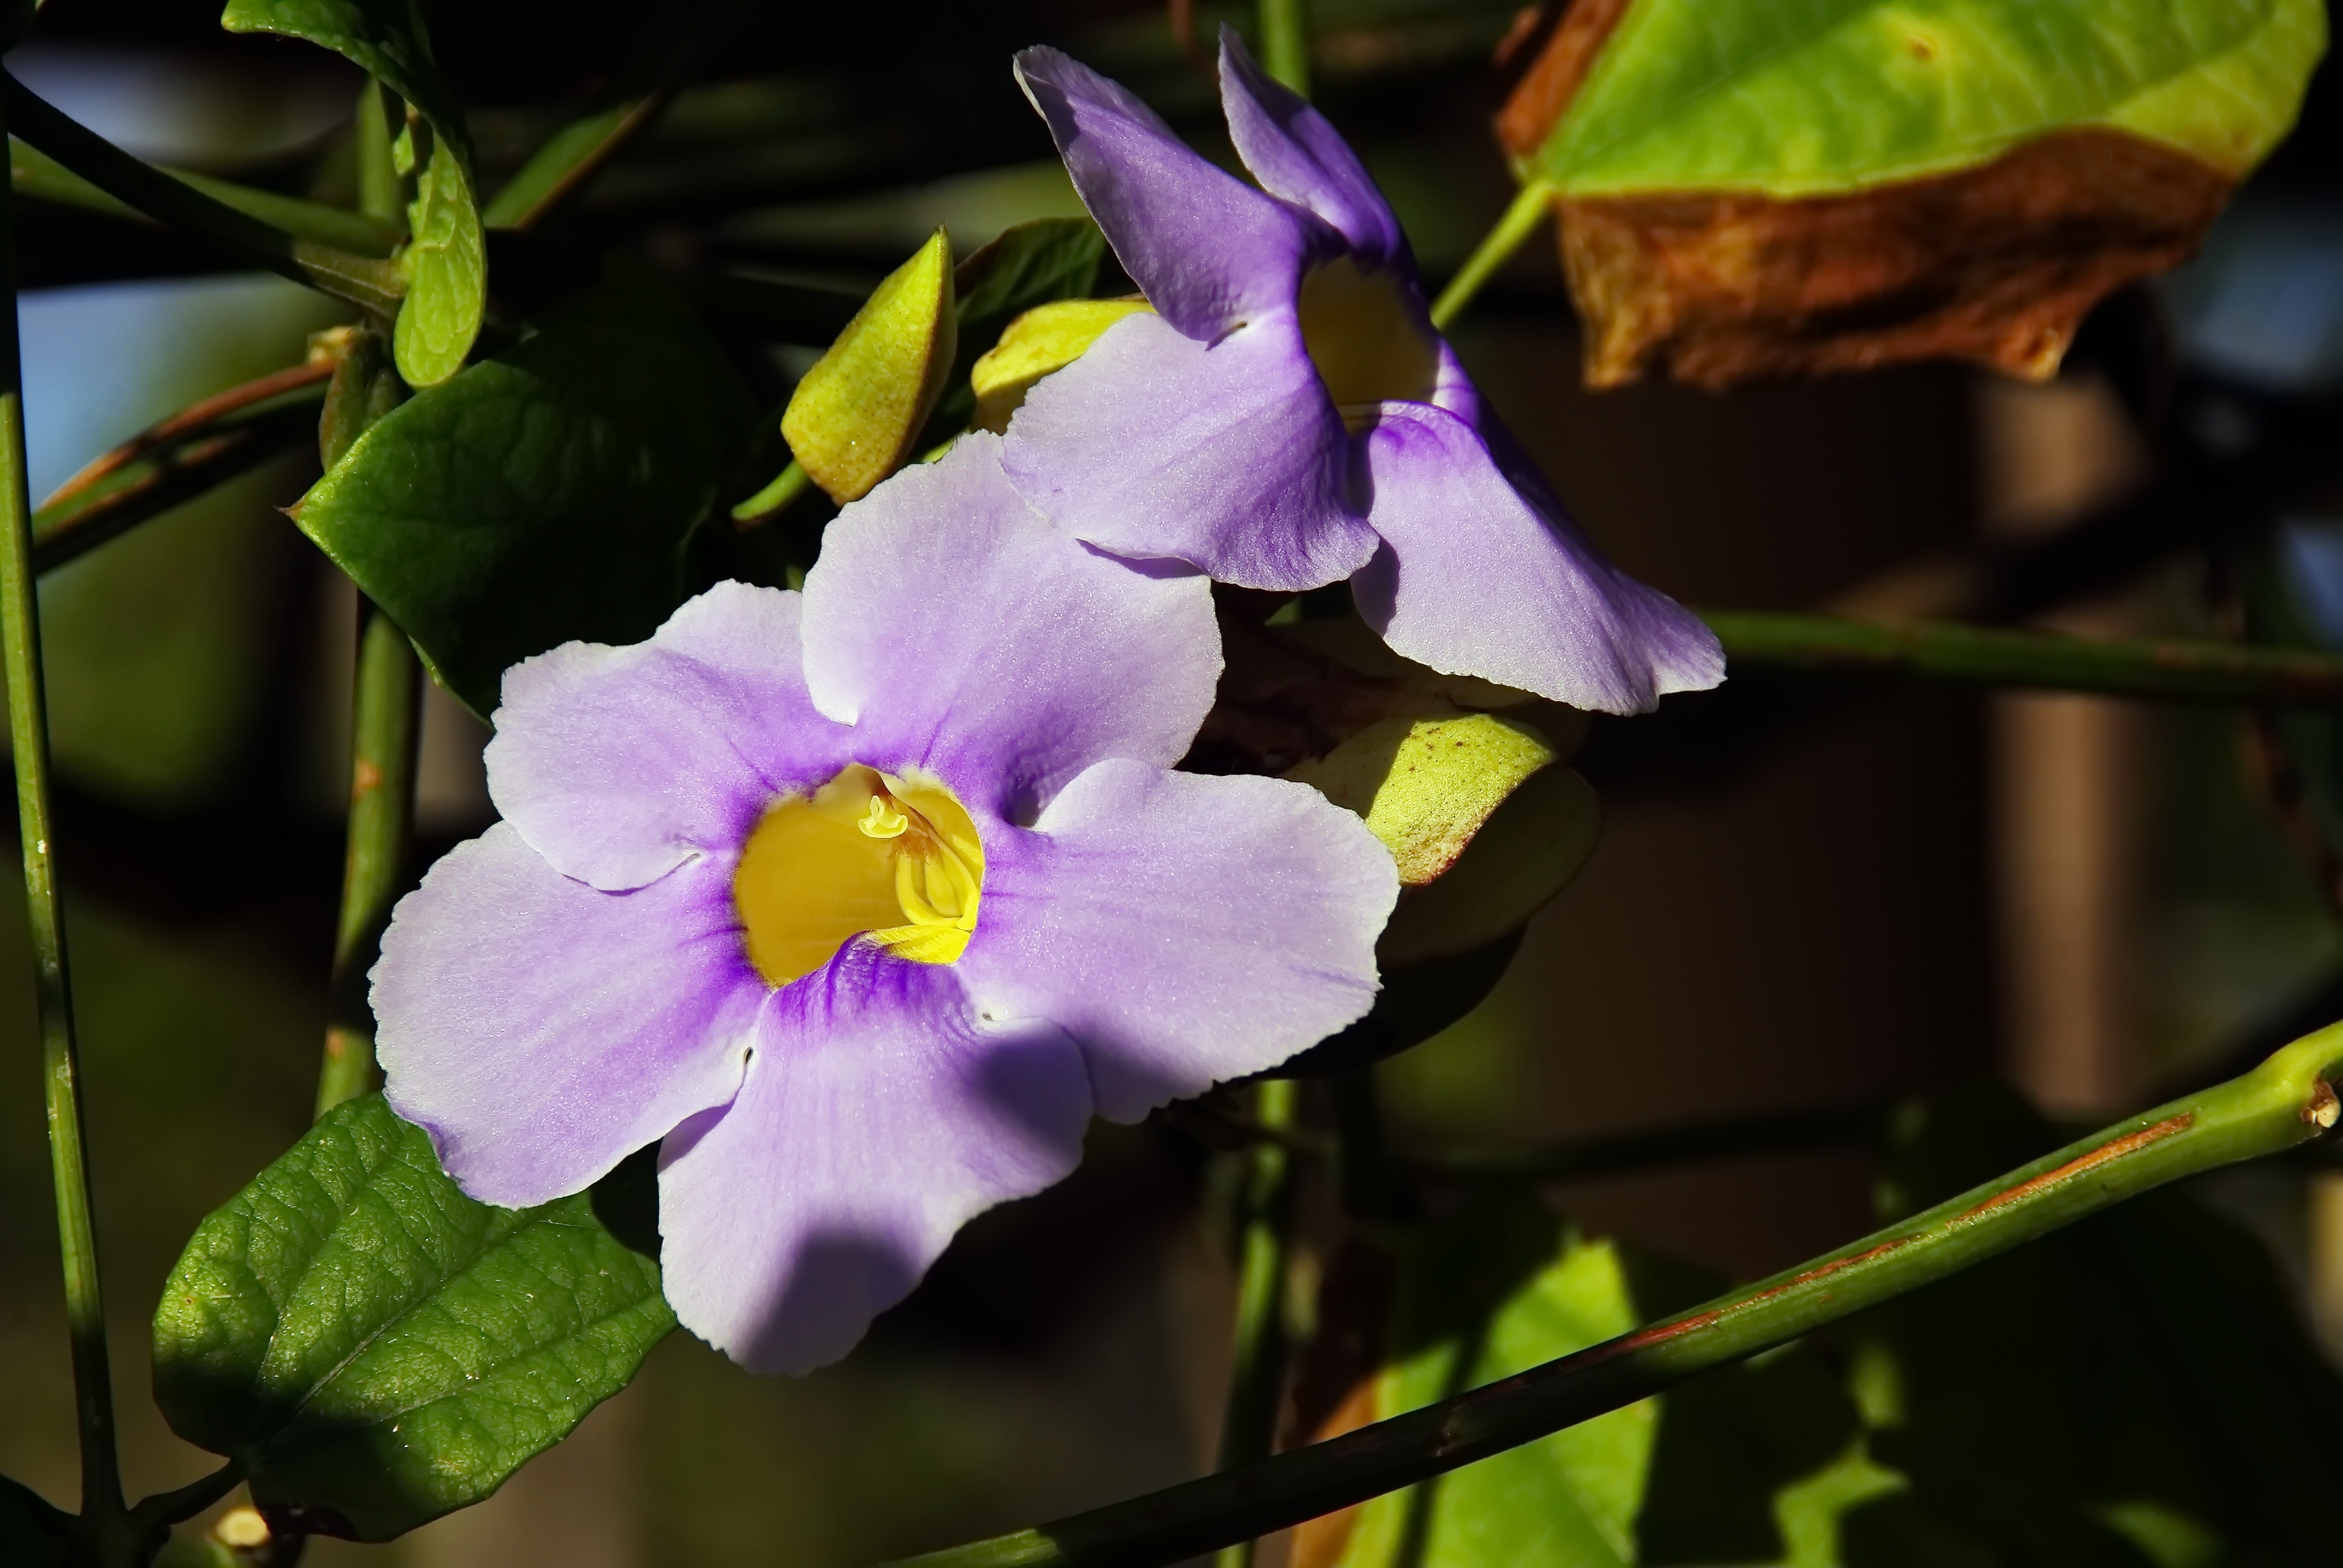
nature, blossom, plant, flower, petal, botany, flora, wildflower, cool image, petals, violet, volubilis, creeper, i, morning glory, purple flower, ipomoea purpurea, corolla, macro photography, flowering plant, land plant, violet family